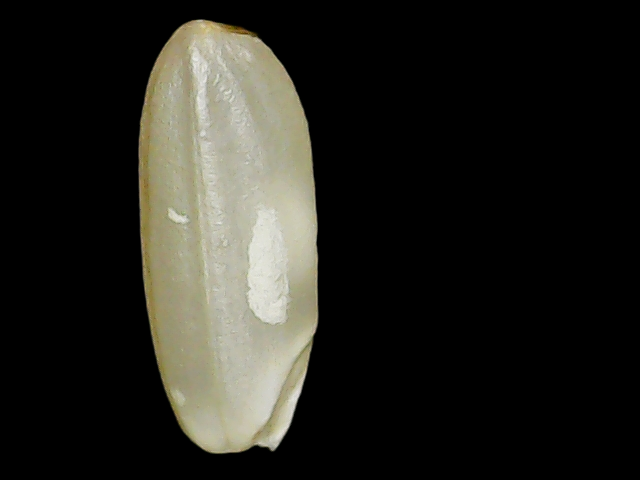
Rice variety: Binadhan23